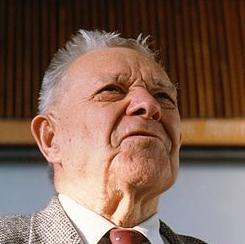
Age: 91